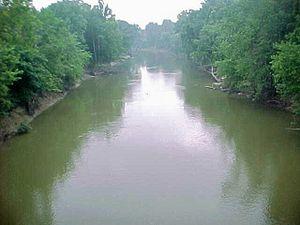
La rivière Embarras est un cours d'eau de l'État de l'Illinois aux États-Unis.